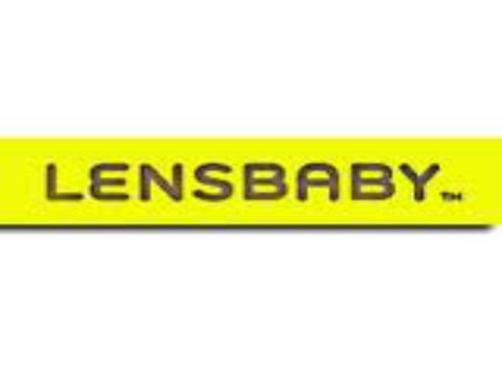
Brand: lensbaby
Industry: Electronic